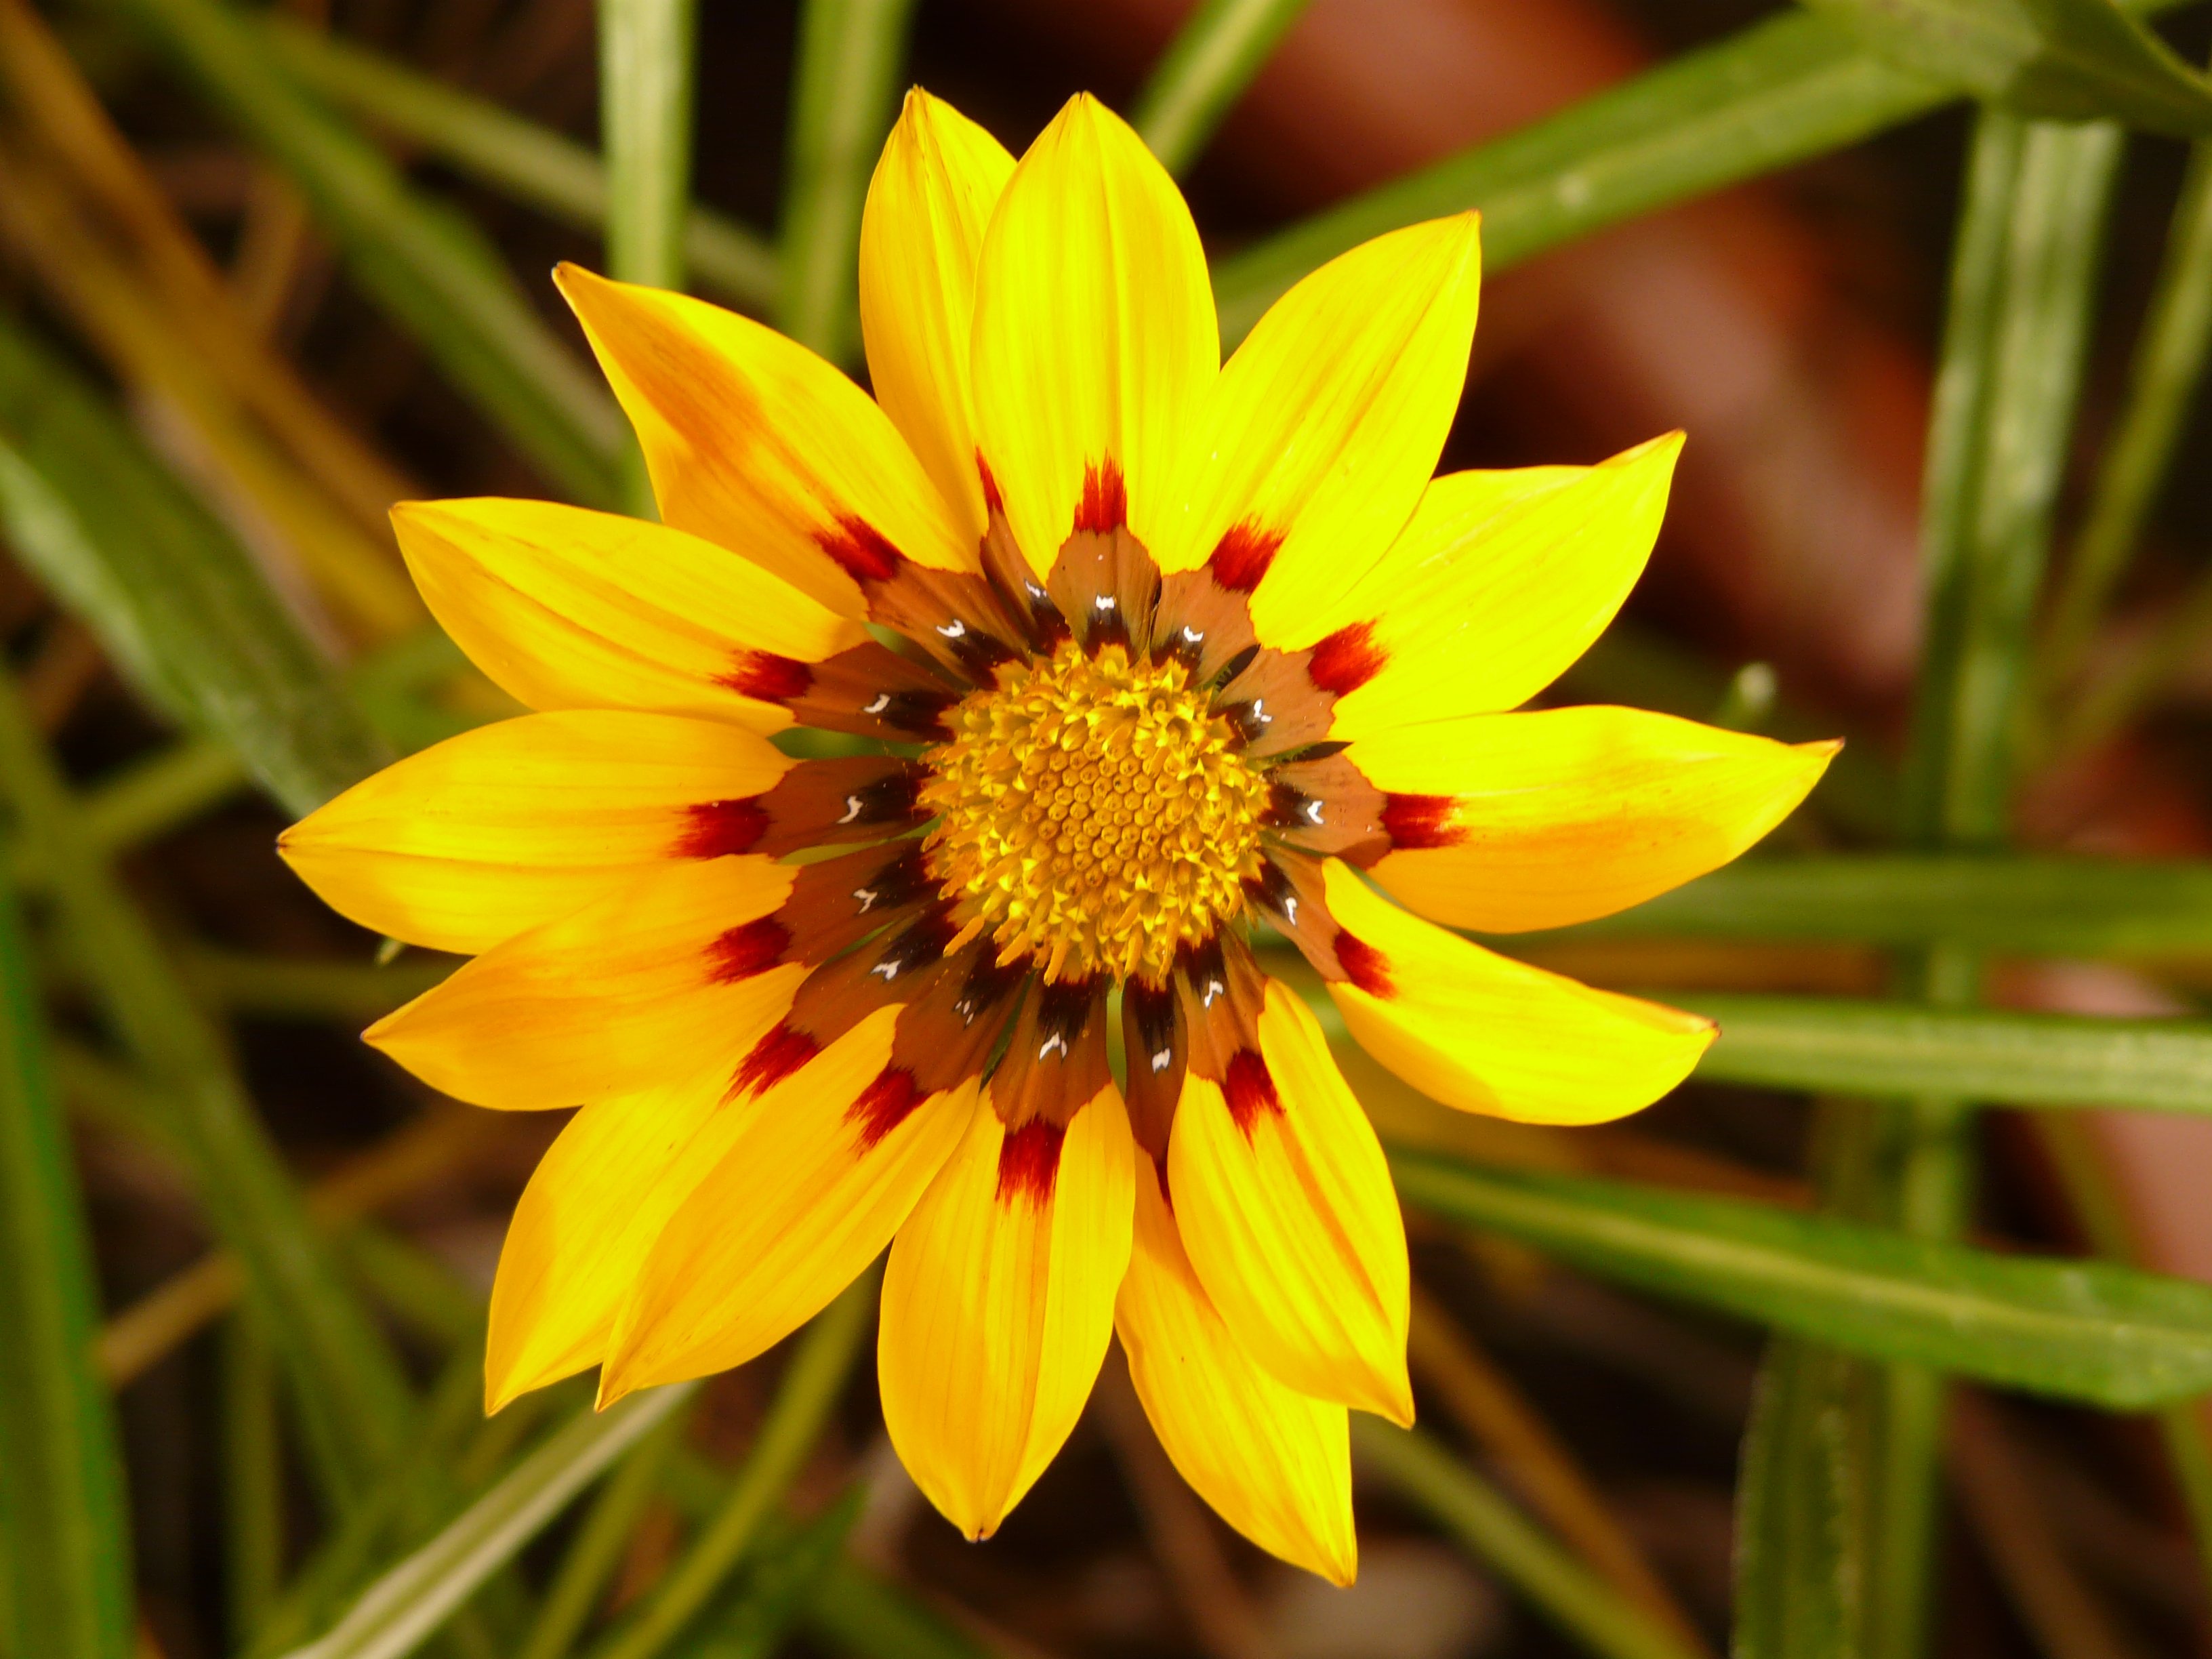
nature, blossom, plant, flower, petal, bloom, daisy, botany, yellow, close, flora, wildflower, close up, sunny, bright, nectar, macro photography, flowering plant, daisy family, sunny yellow, gazanie, oxeye daisy, gold noon, sonnentaler, noon gold flower, plant stem, land plant